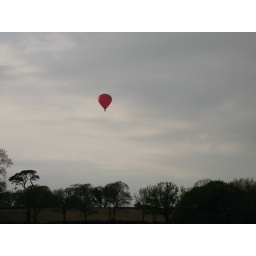
on the way back from the usk reservoir. spotted this balloon in the sky